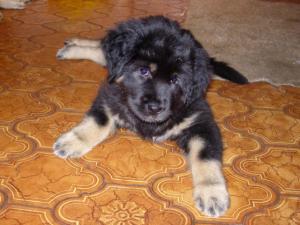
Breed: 205-n000030-Tibetan_mastiff